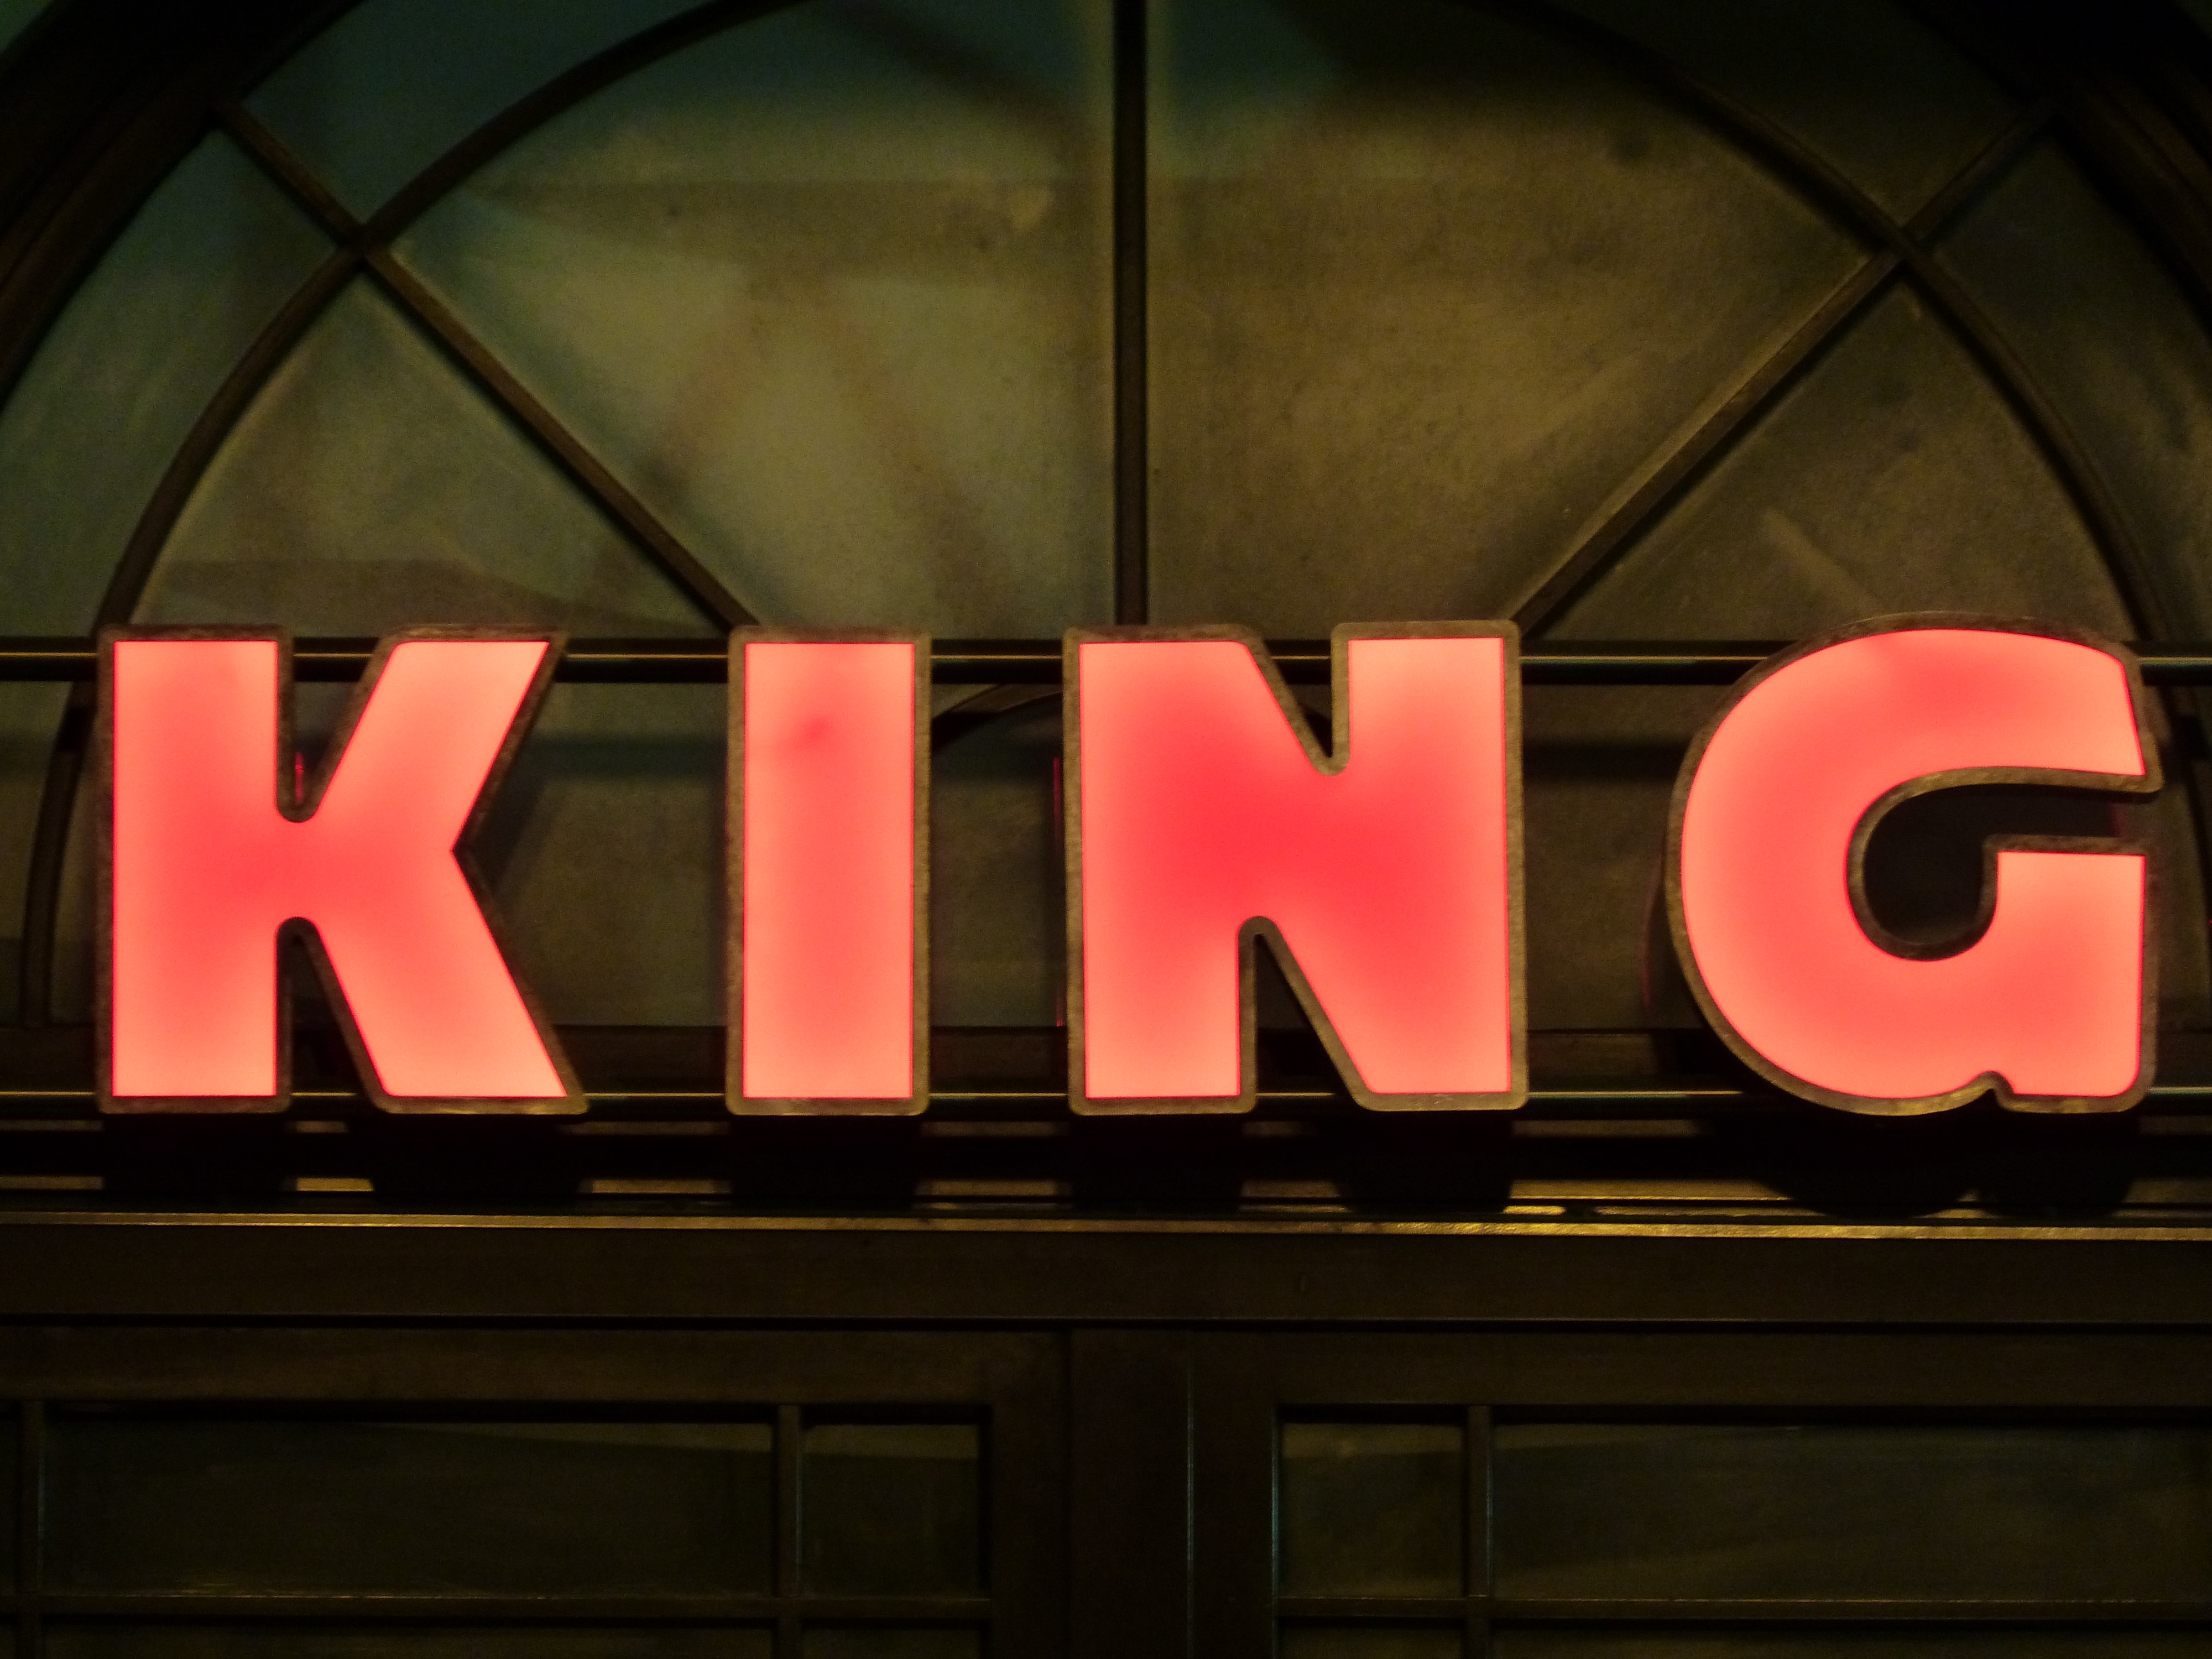
light, number, sign, red, color, darkness, signage, neon sign, king, advertisement, shield, classic, shape, lettering, advertising sign